Frank Porter Graham

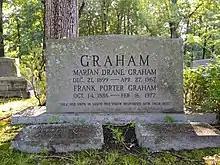
Grave of Frank Porter Graham and Marian Drane Graham at the Old Chapel Hill Cemetery

Graham faced two opponents in the 1950 Democratic primary, including former Senator Robert R. Reynolds and former Speaker of the North Carolina House of Representatives Willis Smith. Reynolds was eliminated with only 10% of the vote, while Smith and Graham received 41% and 49% respectively. Graham was one percentage point below the threshold of receiving the nomination outright, and Smith could have chosen to engage Graham in a runoff. Smith initially declined, but when activists rallied outside his house in a show of support, Smith changed his mind.